World Trade Park, Jaipur

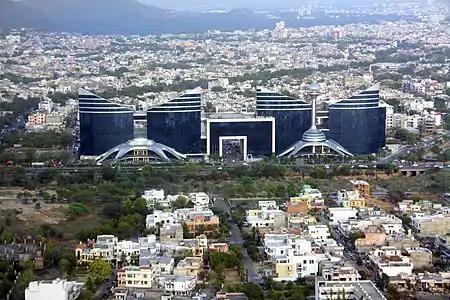

World Trade Park is a shopping mall in Malviya Nagar, Jaipur, Rajasthan, India. It was officially opened in the later half of 2012. It is popular among young people who go there for shopping in Zara, Croma, Sephora etc.